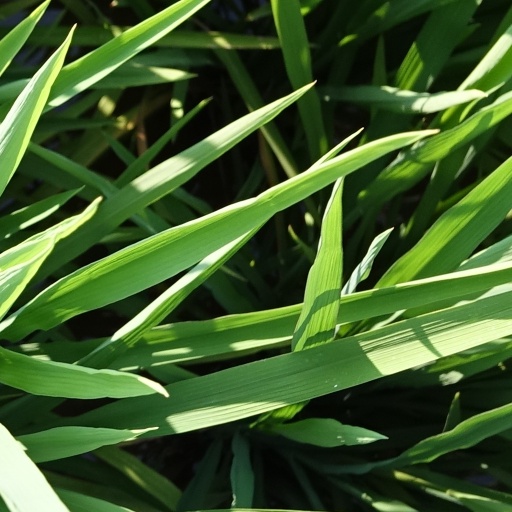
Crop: rice